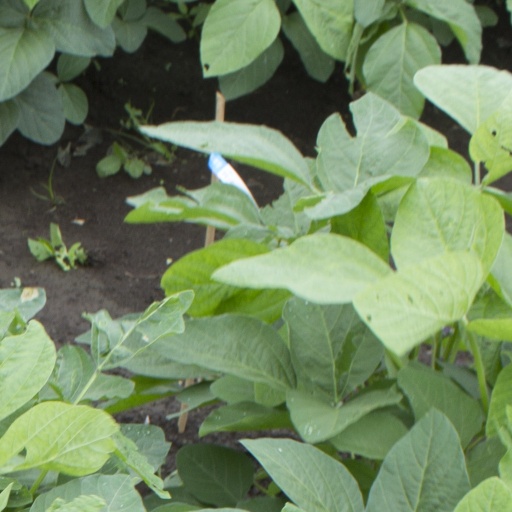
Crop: soybean